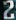
Number: 2